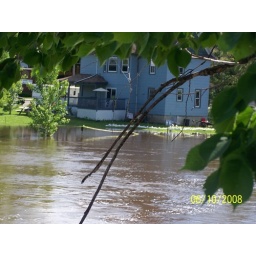
The house by the bridge on Main Street